Divine Comedy in popular culture

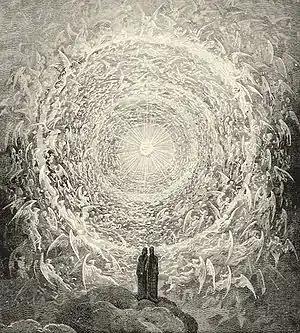
"Rosa Celeste": Gustave Doré's illustration for "Paradiso" Canto 31, where Dante and Beatrice gaze upon the highest Heaven, The Empyrean

The "Divine Comedy" has been a source of inspiration for artists, musicians, and authors since its appearance in the late 13th and early 14th centuries. Works are included here if they have been described by scholars as relating substantially in their structure or content to the "Divine Comedy".